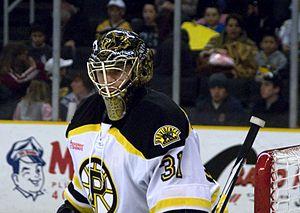
Nolan Kelly Schaefer, né le 15 janvier 1980 à Yellow Grass, Saskatchewan, est un joueur de hockey sur glace professionnel canado-suisse. Il évolue au poste de gardien de but.
Cette page concerne des événements d'actualité qui se sont produits durant l'année 1980 dans la province canadienne de la Saskatchewan.